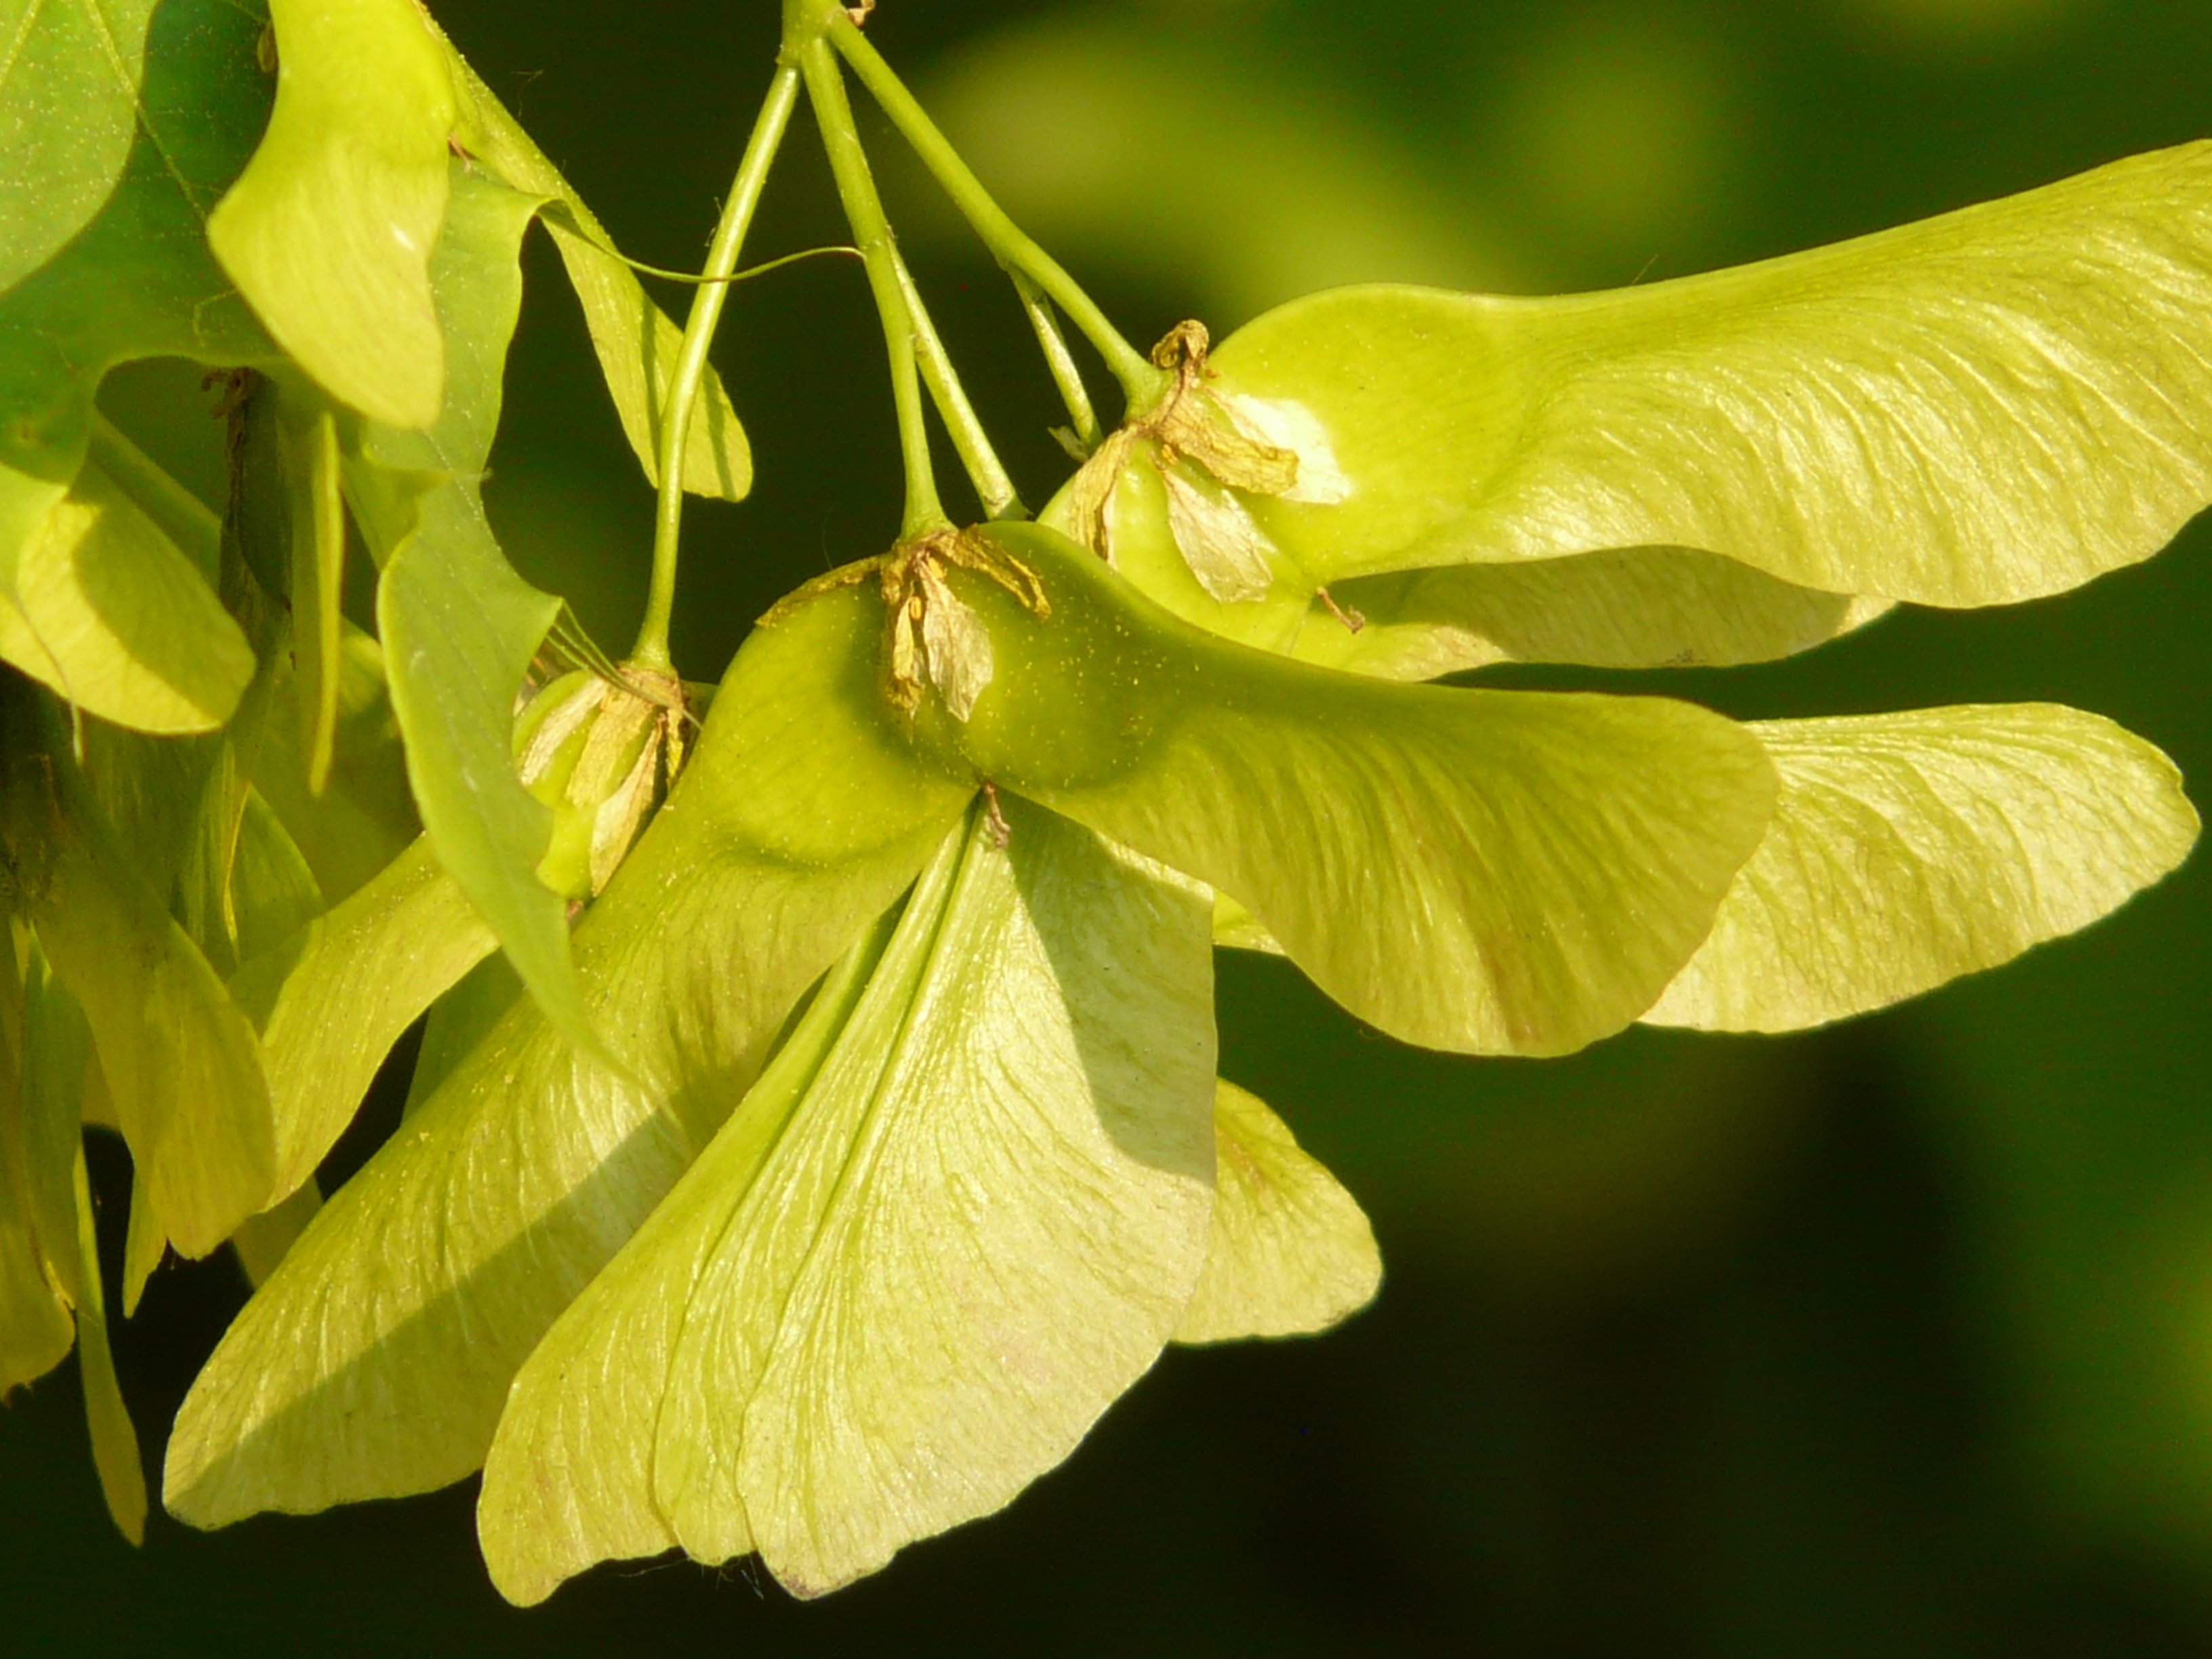
tree, blossom, light, plant, sun, fruit, sunlight, leaf, flower, food, green, produce, yellow, helicopter, flora, maple, wildflower, seeds, rotation, shrub, ginkgo, illuminate, macro photography, flowering plant, maidenhair tree, maple fruit, needle leaf maple, norway maple, acer platanoides, plant stem, woody plant, land plant, column fruit, gefl glete maple fruit, fliegerle